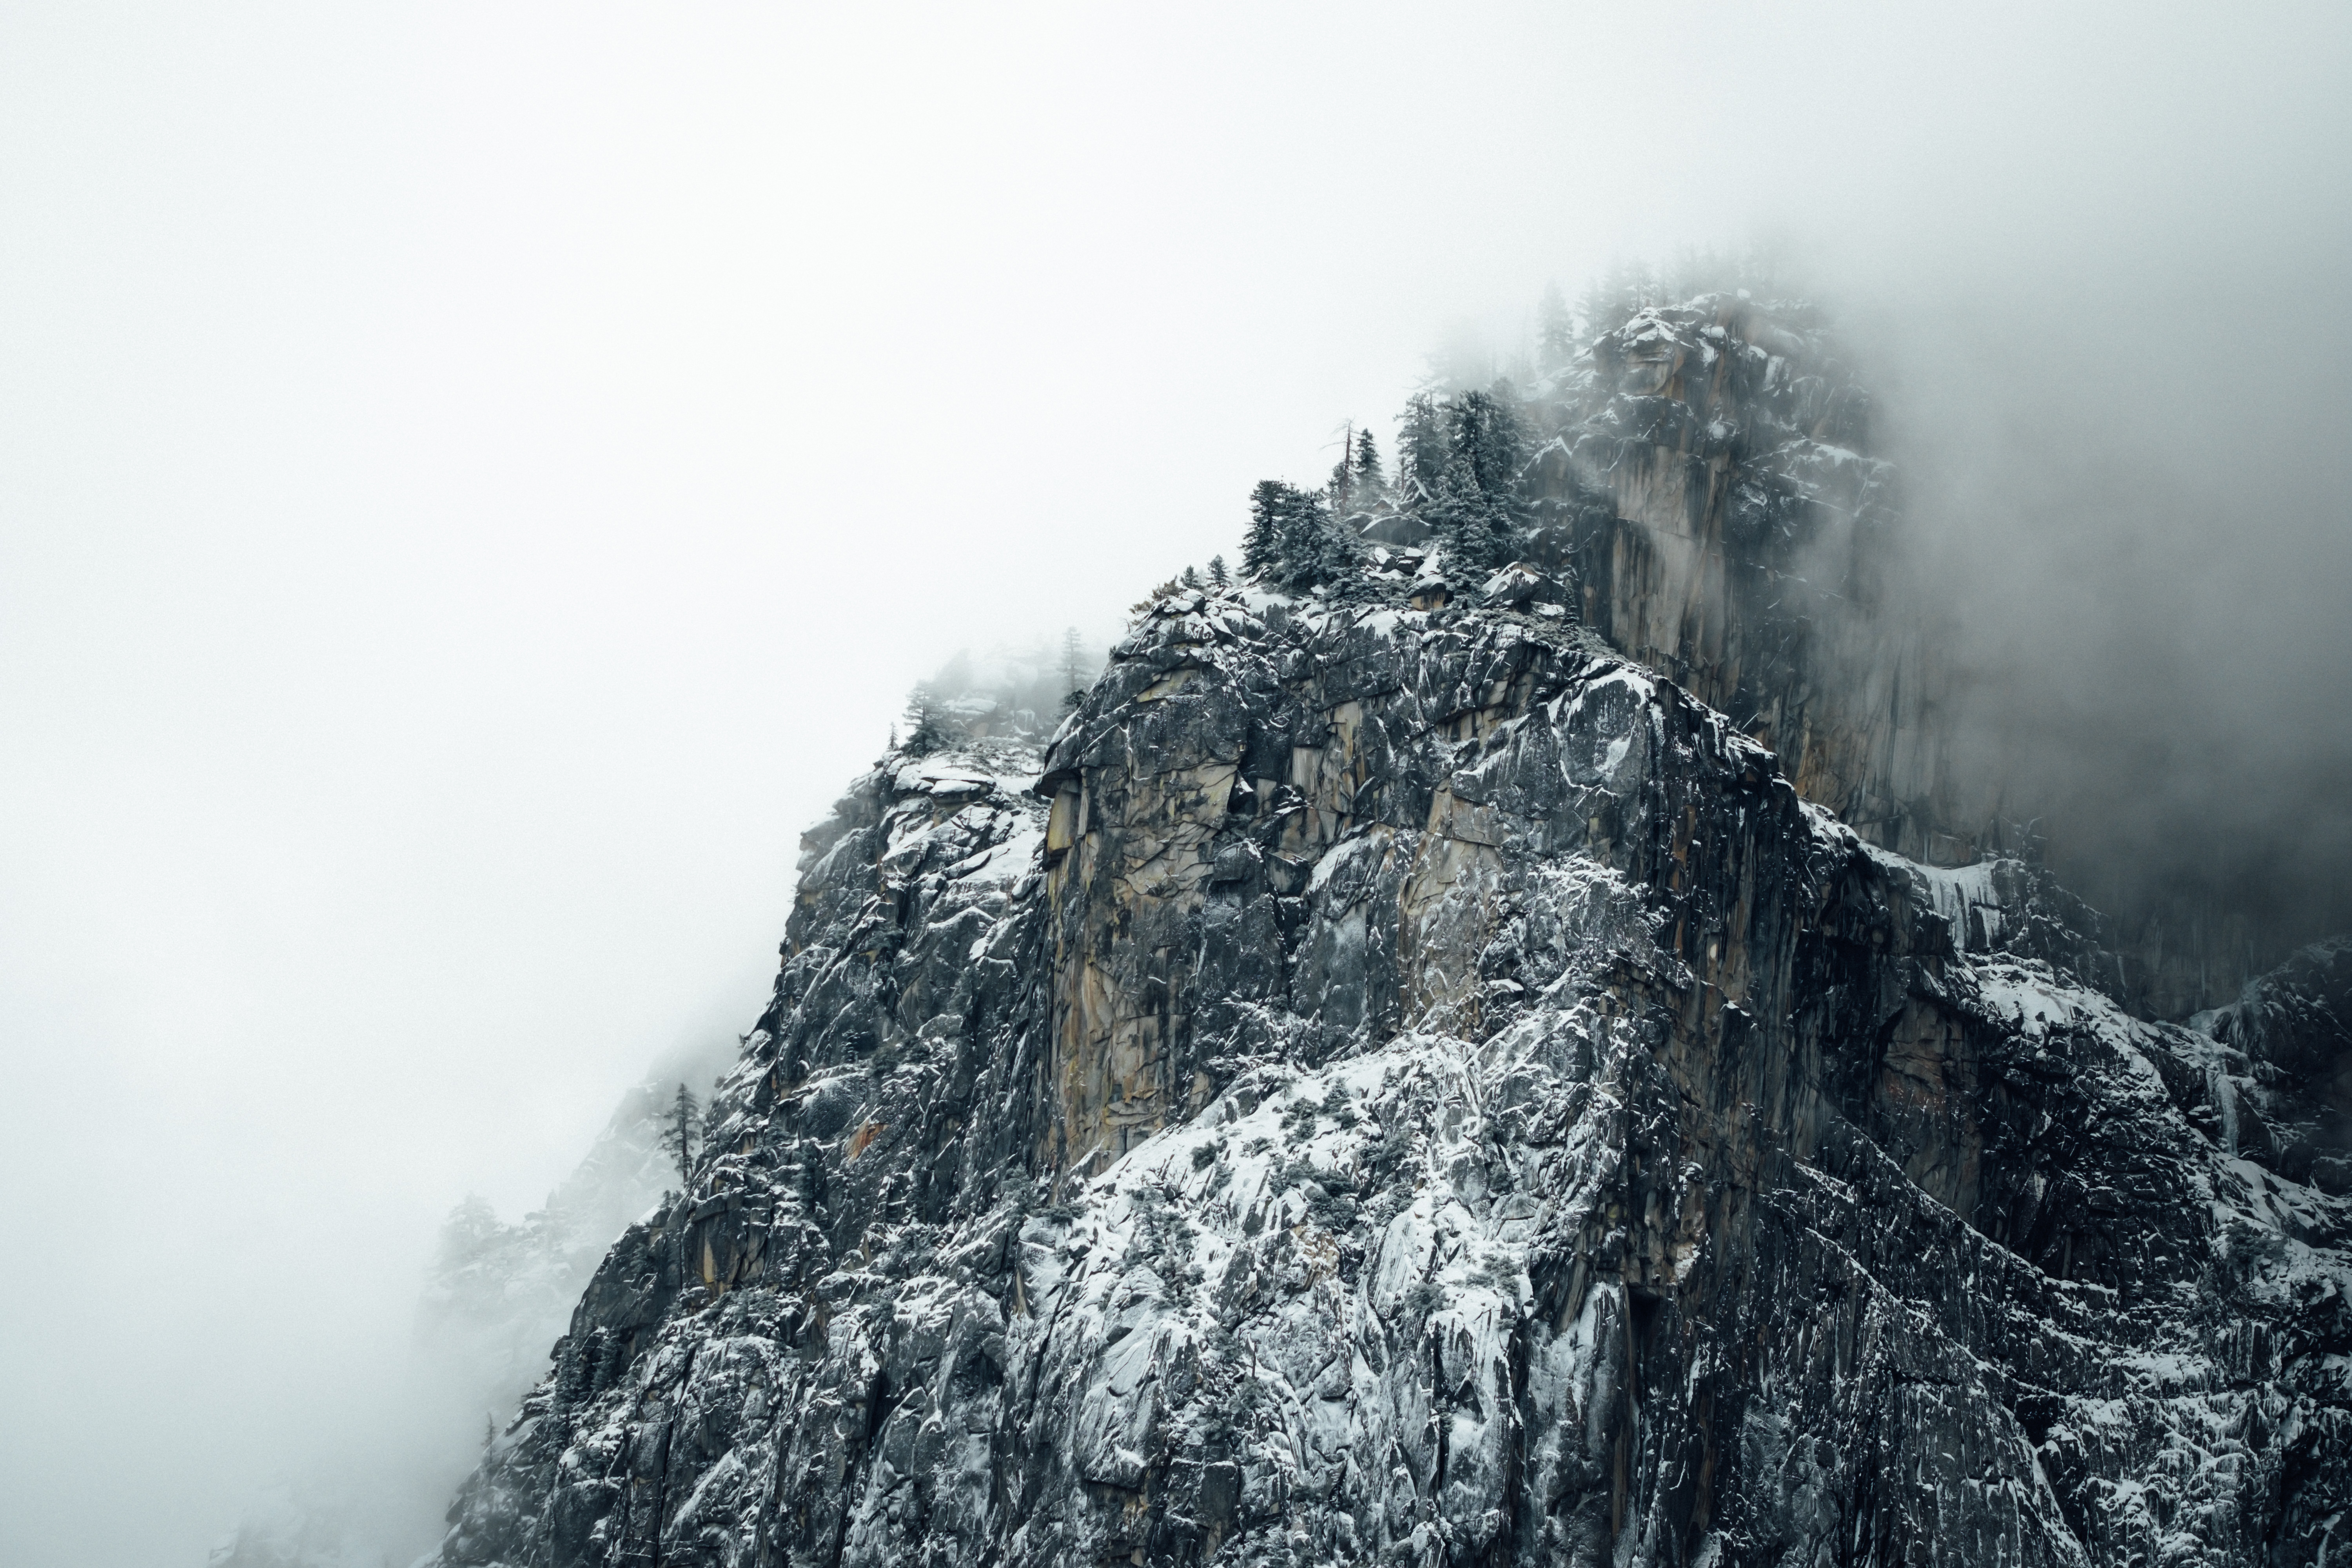
mountainous landforms, mountain, atmospheric phenomenon, mist, ridge, fog, hill station, sky, mountain range, summit, black and white, massif, alps, rock, tree, monochrome photography, cliff, hill, photography, winter, geological phenomenon, ar te, terrain, cloud, stock photography, landscape, klippe, fell, haze, national park, world